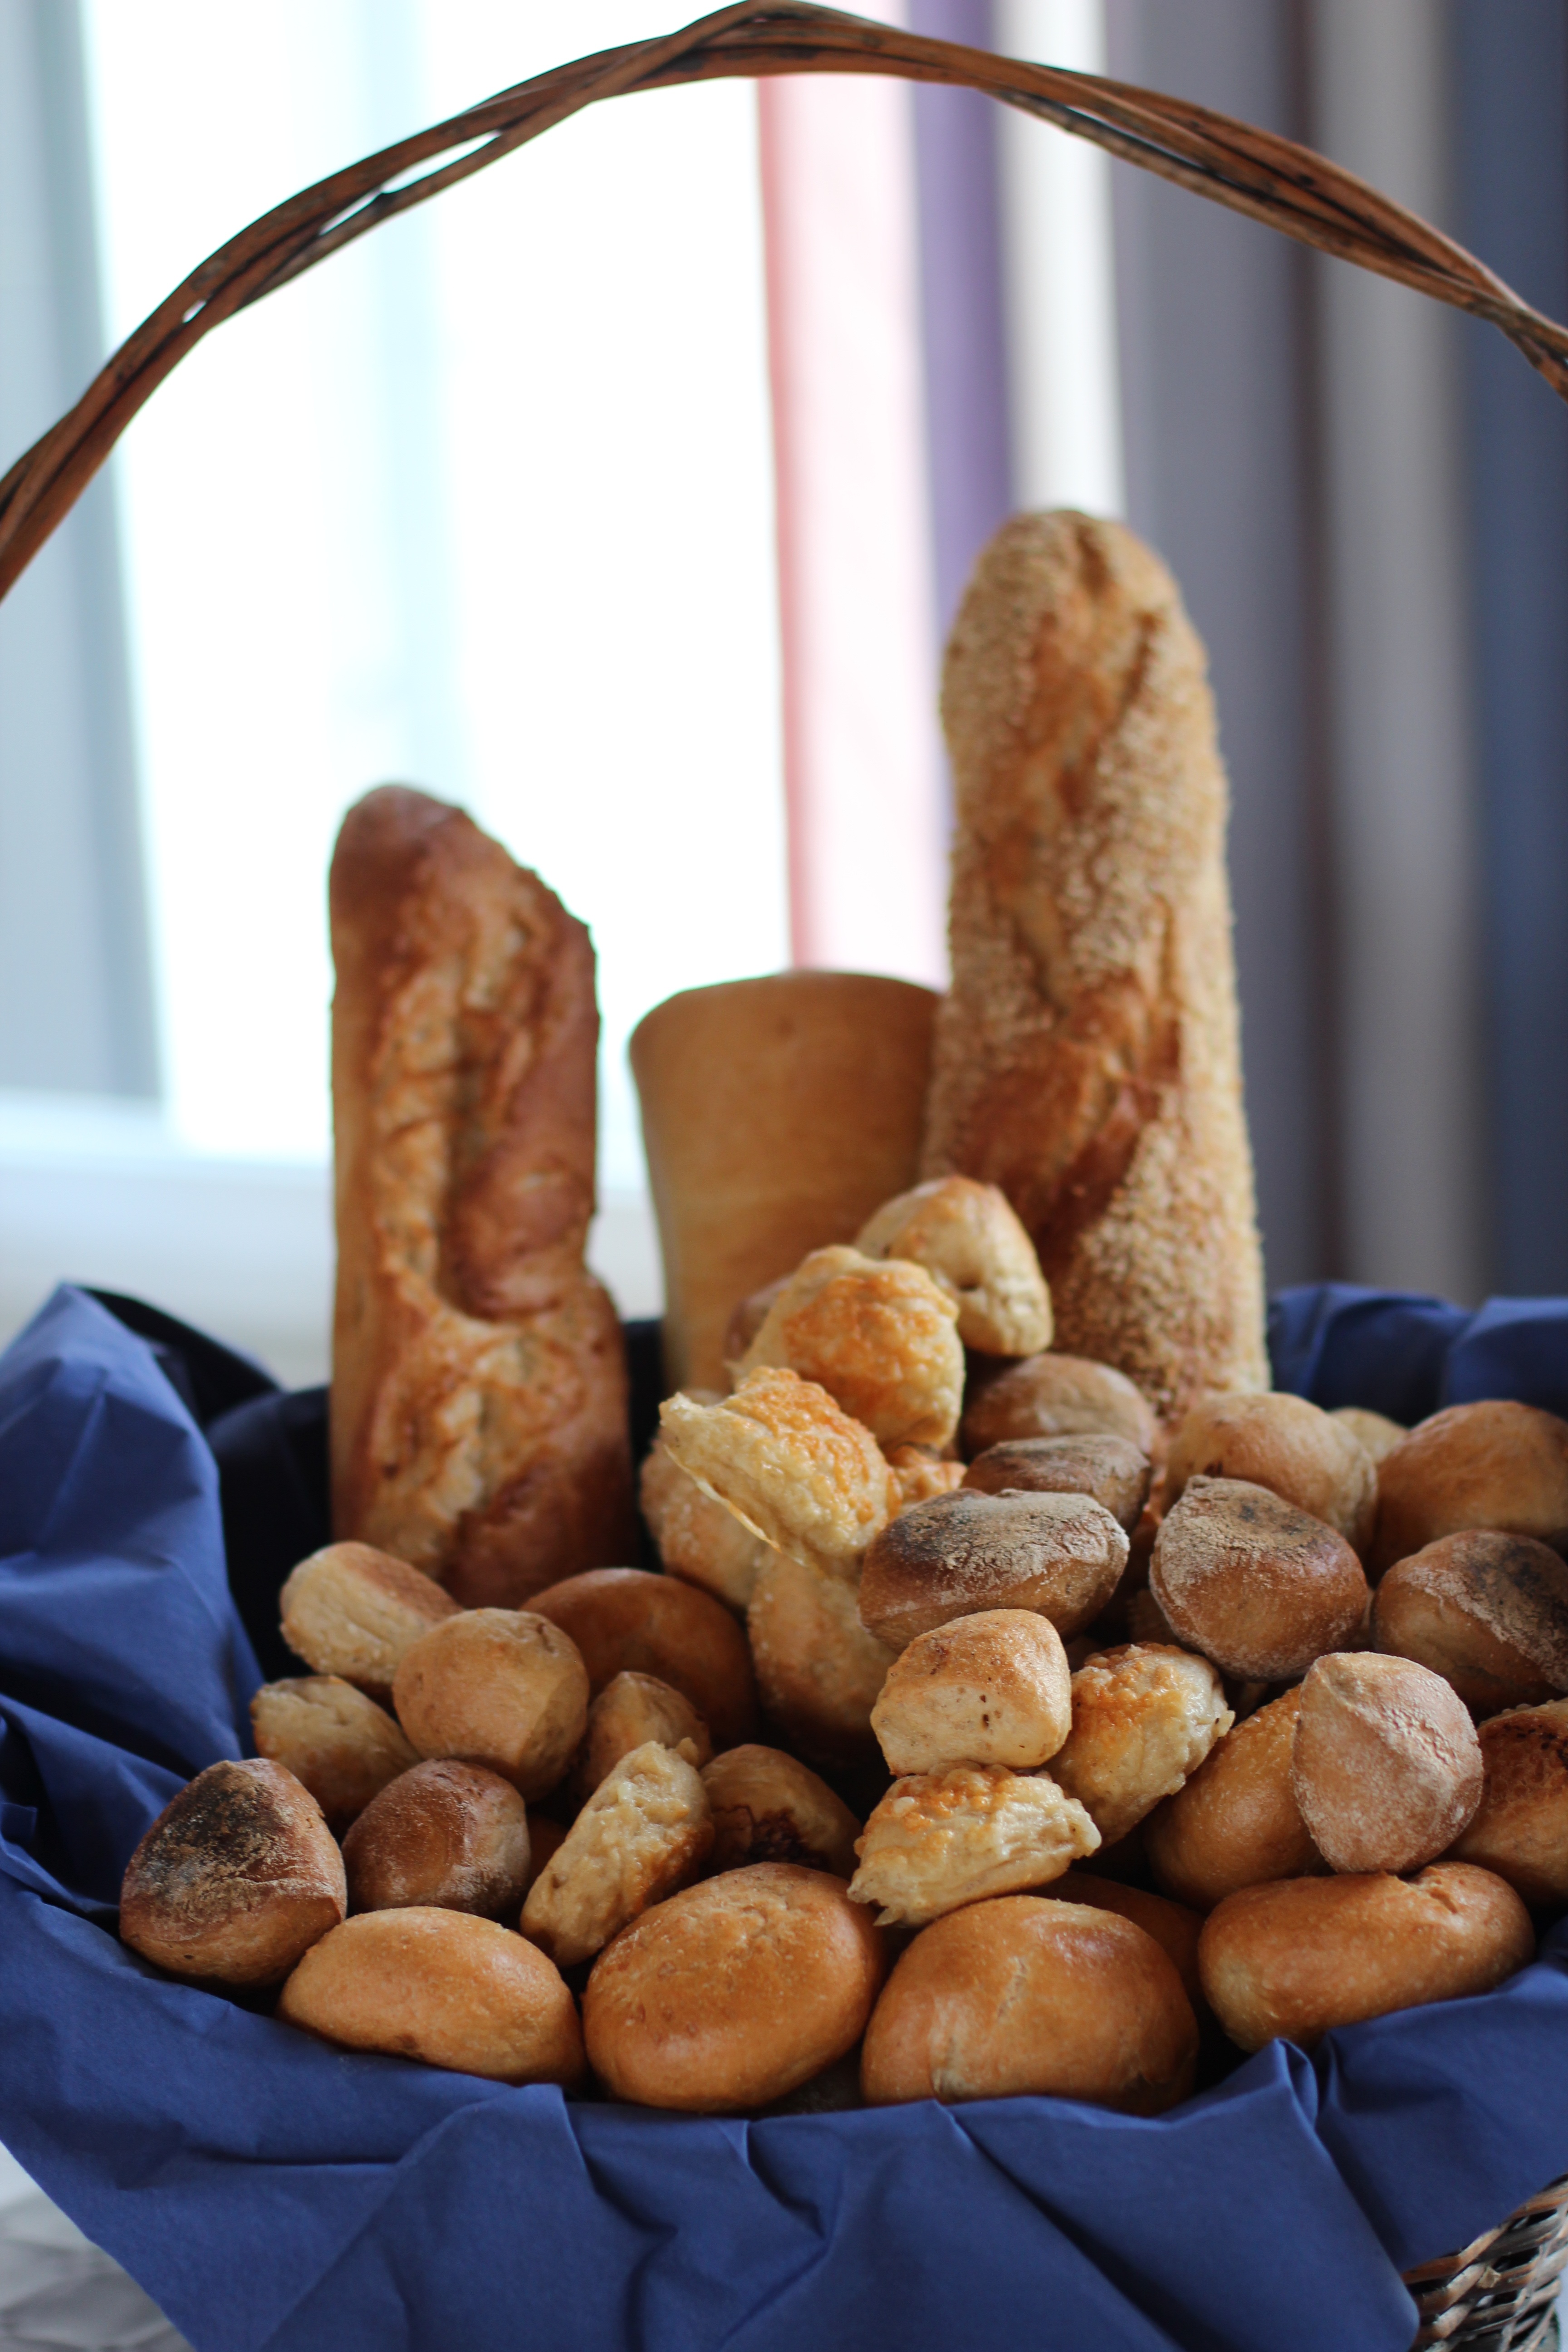
dish, meal, food, produce, basket, baking, dessert, cuisine, bread, party, roll, baked goods, breadbasket, grass family, snack food